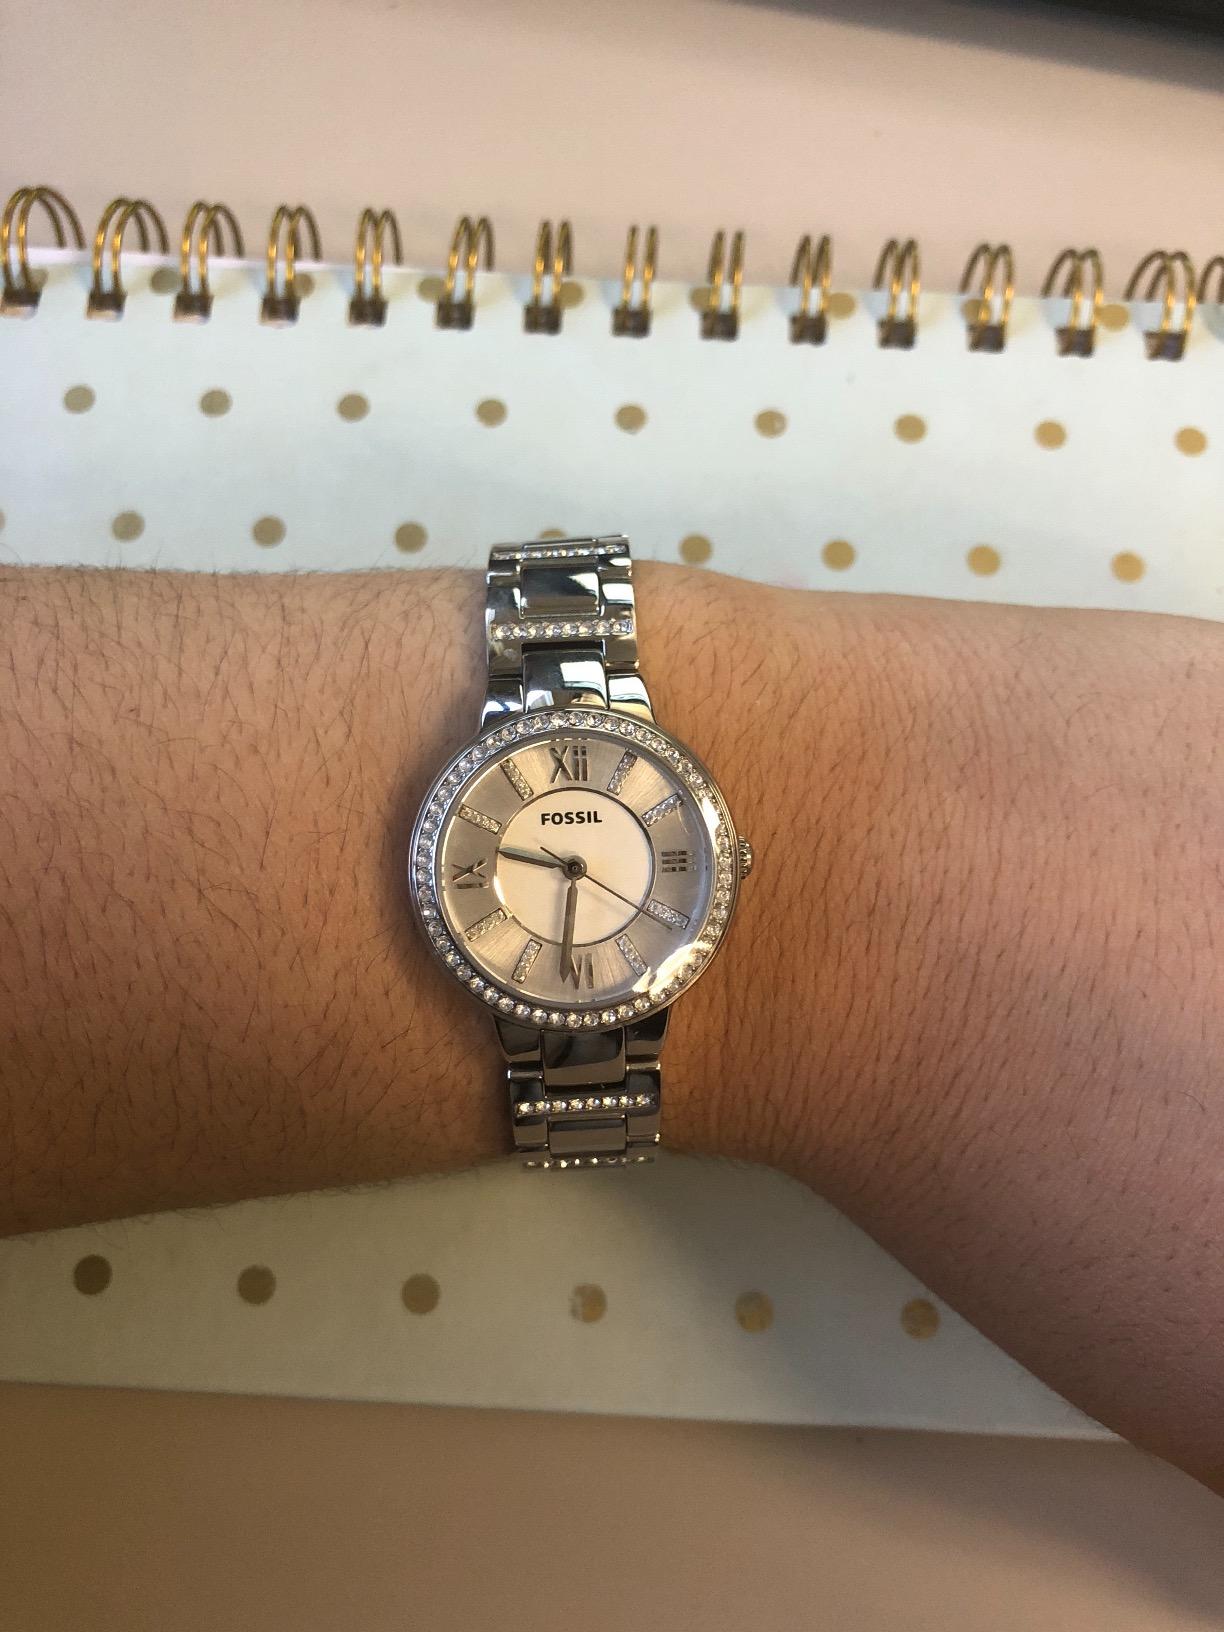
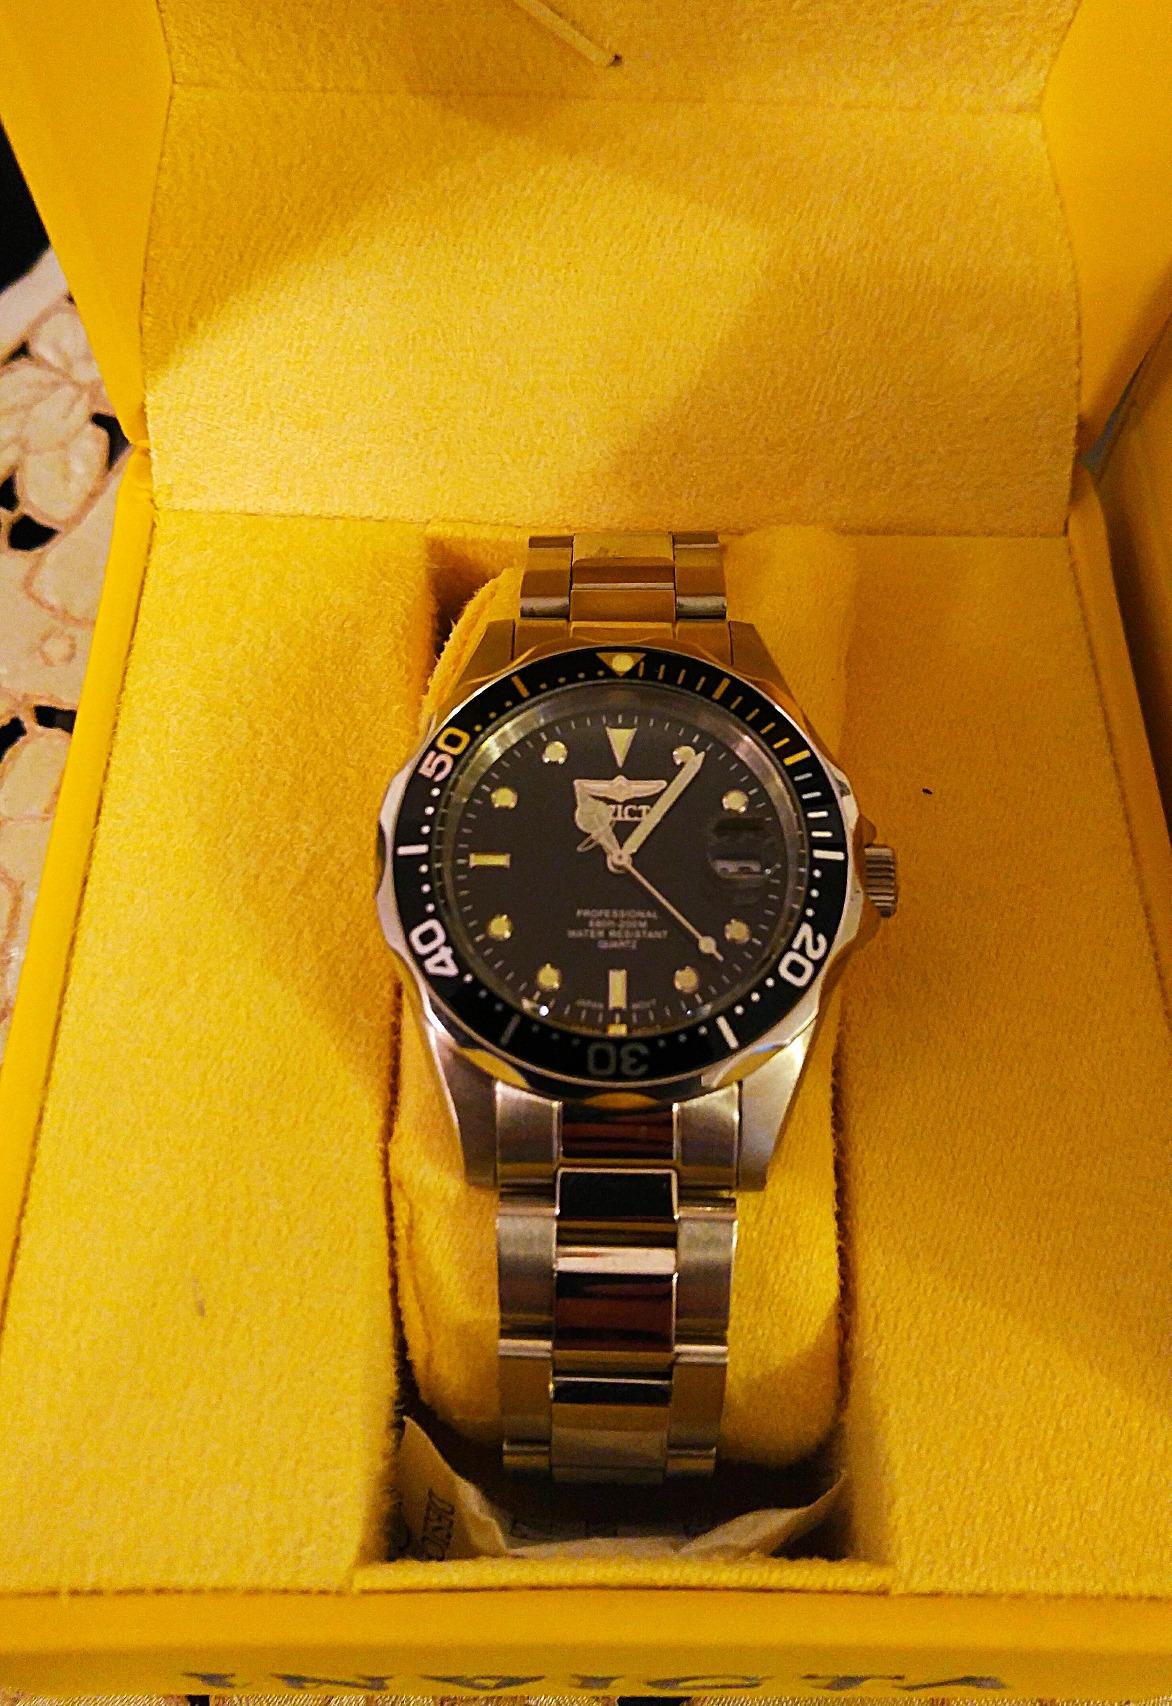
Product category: accessories_watch
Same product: no